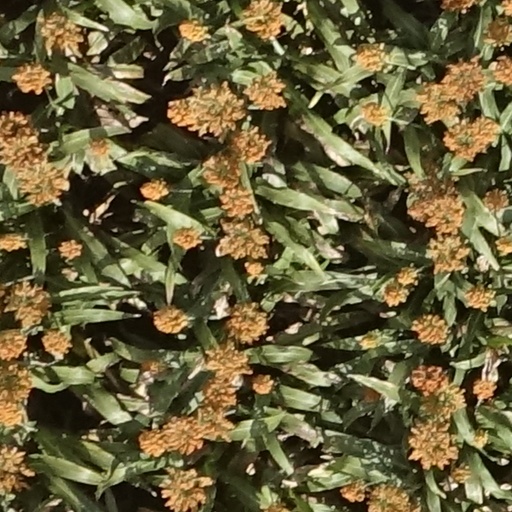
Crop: sorghum